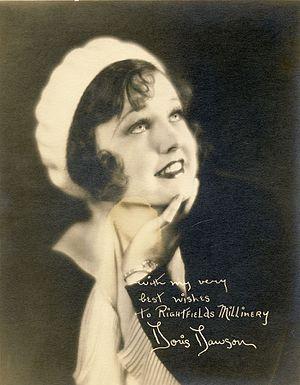
Doris Dawson, est une actrice de cinéma américaine pendant la période du cinéma muet. Elle est titrée, une des WAMPAS Baby Stars de la saison 1929. Sa carrière cinématographique s'étend de 1927 à 1934 mais ne s'épanouit pas à l'image d'autres actrices. L'année 1927 est l'année du premier film parlant. En 1930, sa voix grinçante que les réalisateurs découvrent lui vaut des critiques acerbes en partie responsable de sa décision de quitter définitivement le métier en 1934.